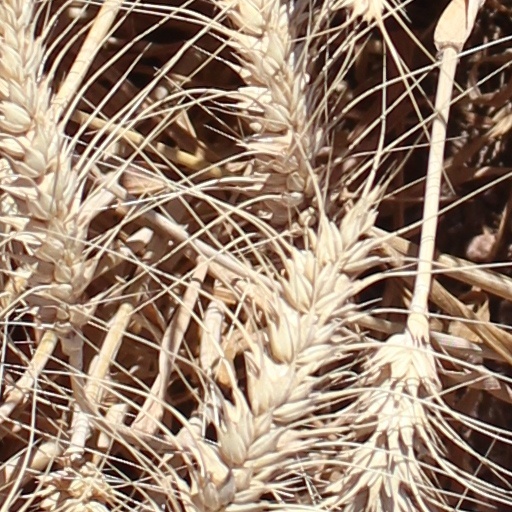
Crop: wheat